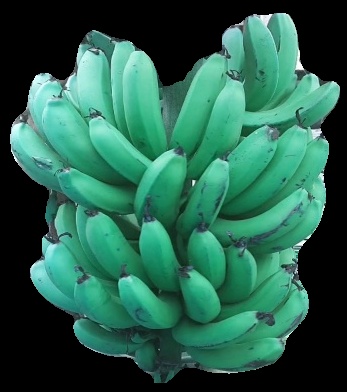
Variety: pachbale
Grade: grade3